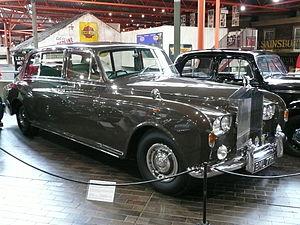
Le Musée national automobile de Beaulieu situé à Beaulieu dans le comté de Hampshire en Grande-Bretagne a été créé en 1952 par Edward Douglas-Scott-Montagu, 3ᵉ baron Montaigu de Beaulieu.